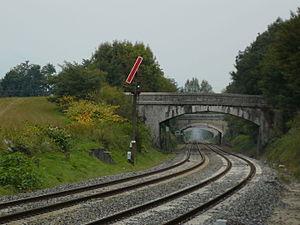
Sémaphore mécanique de Bloc Manuel à la sortie de la gare de Tencin (Isère). Photo prise en 2008, ce signal a été remplacé en 2013.
Le block manuel, noté BM sur les signaux lumineux, est un système de signalisation ferroviaire utilisé en France.